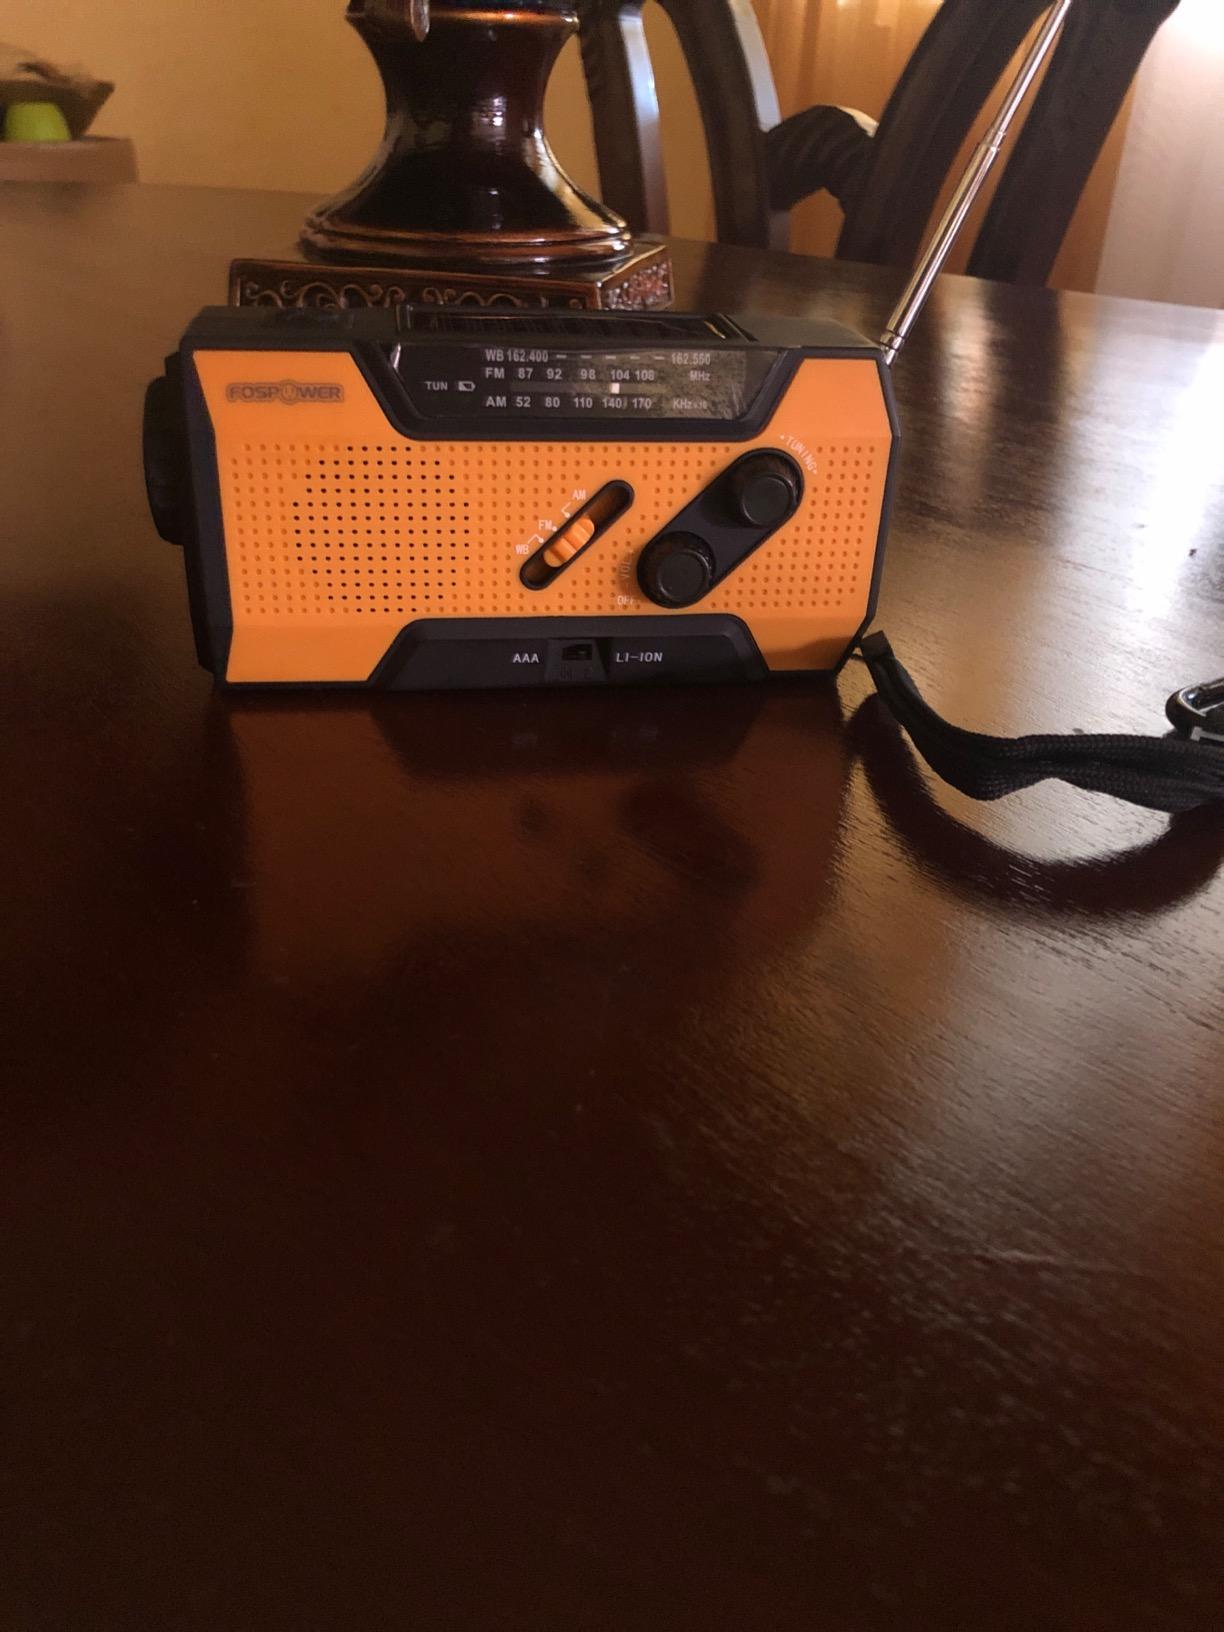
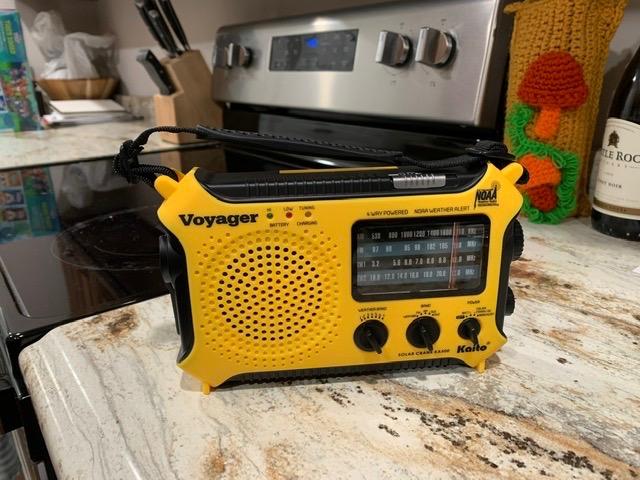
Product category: radio
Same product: no